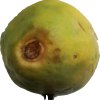
Label: papaya